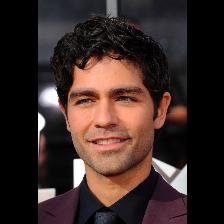
Label: Human